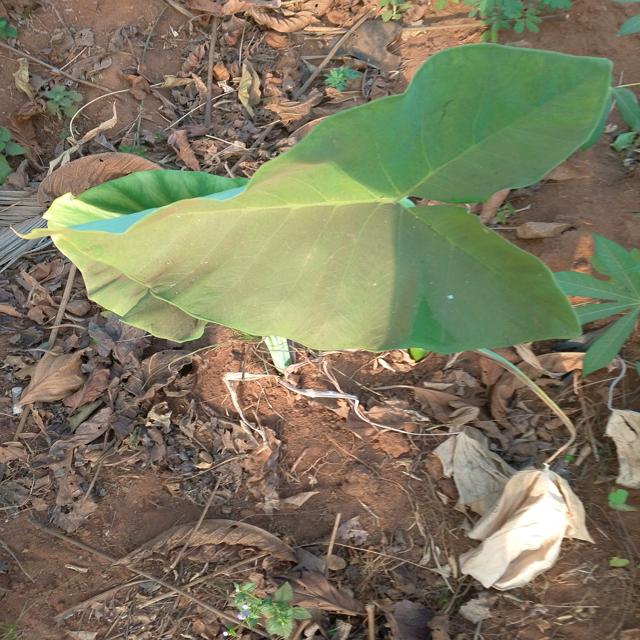
Label: Healthy